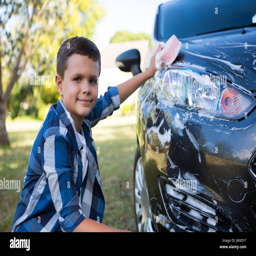
portrait of teenage boy washing a car on a sunny day